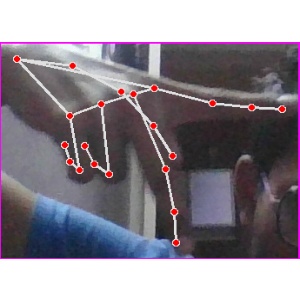
अक्षर: प